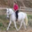
Label: horse